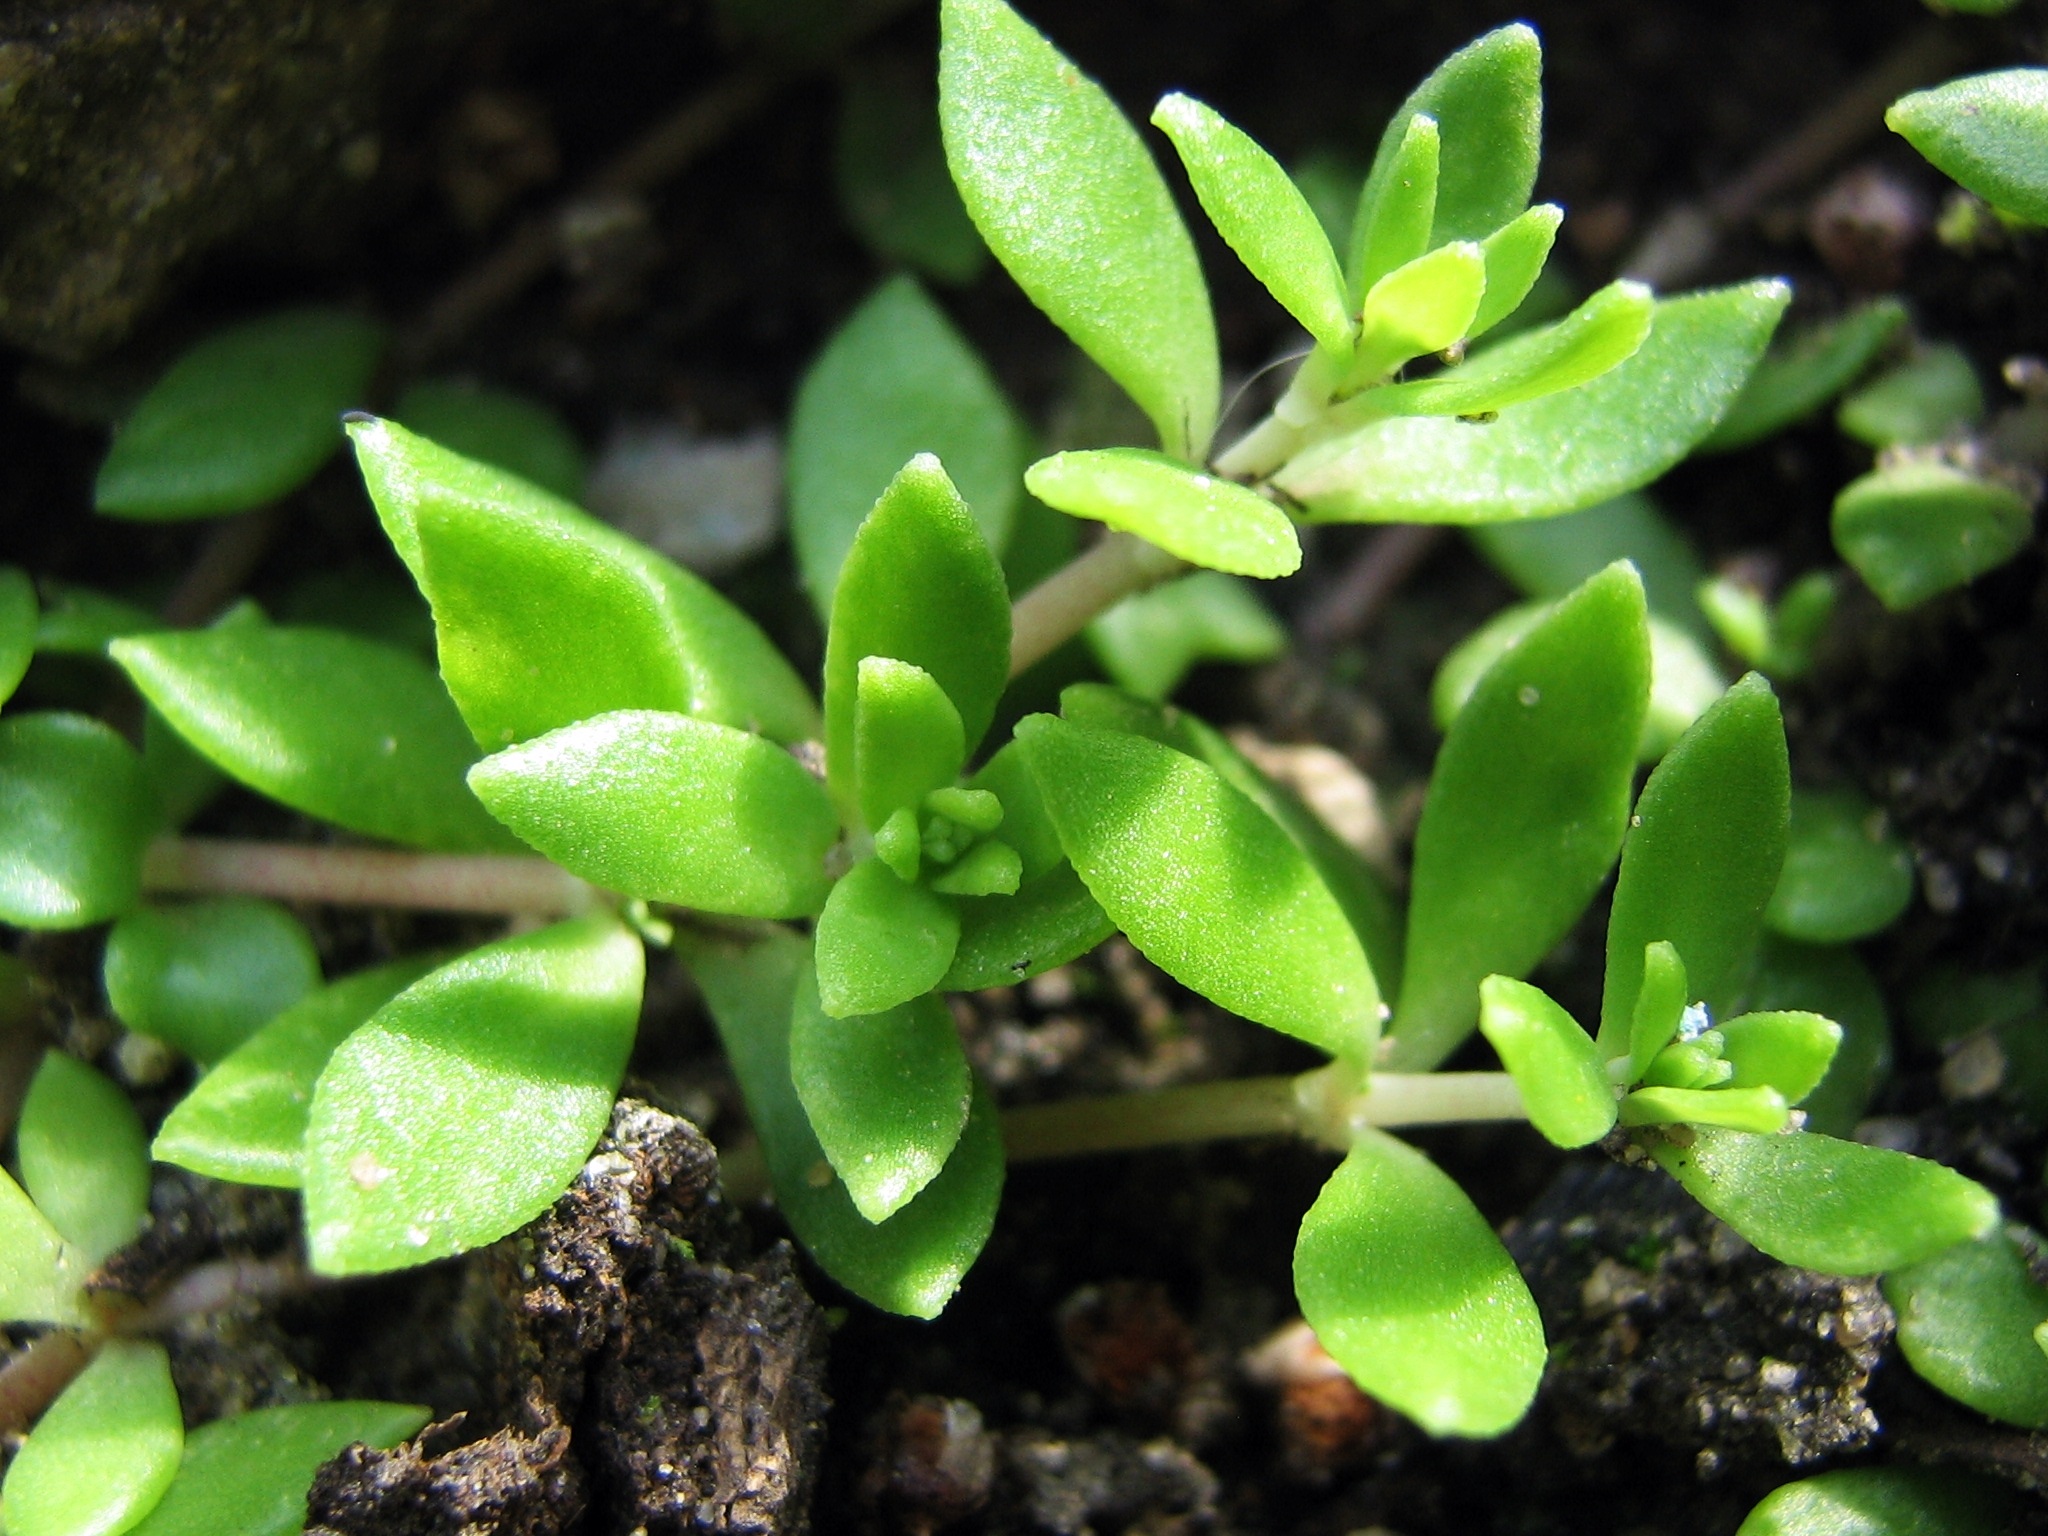
nature, plant, leaf, flower, green, produce, macro, botany, closeup, aquatic plant, flora, shrub, flowering plant, rockery, plant close up, the sapling, the sapling macro, land plant, ice plant family, common purslane